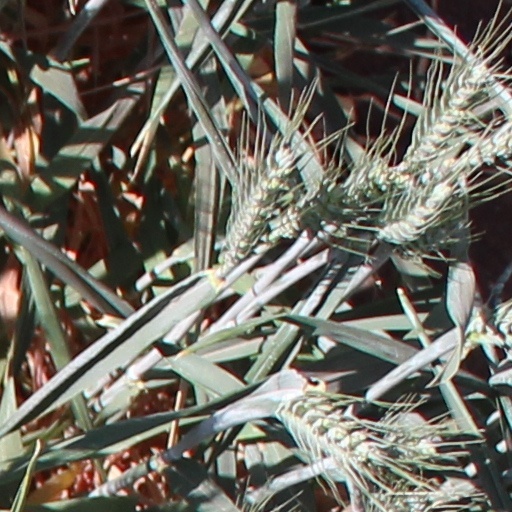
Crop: wheat